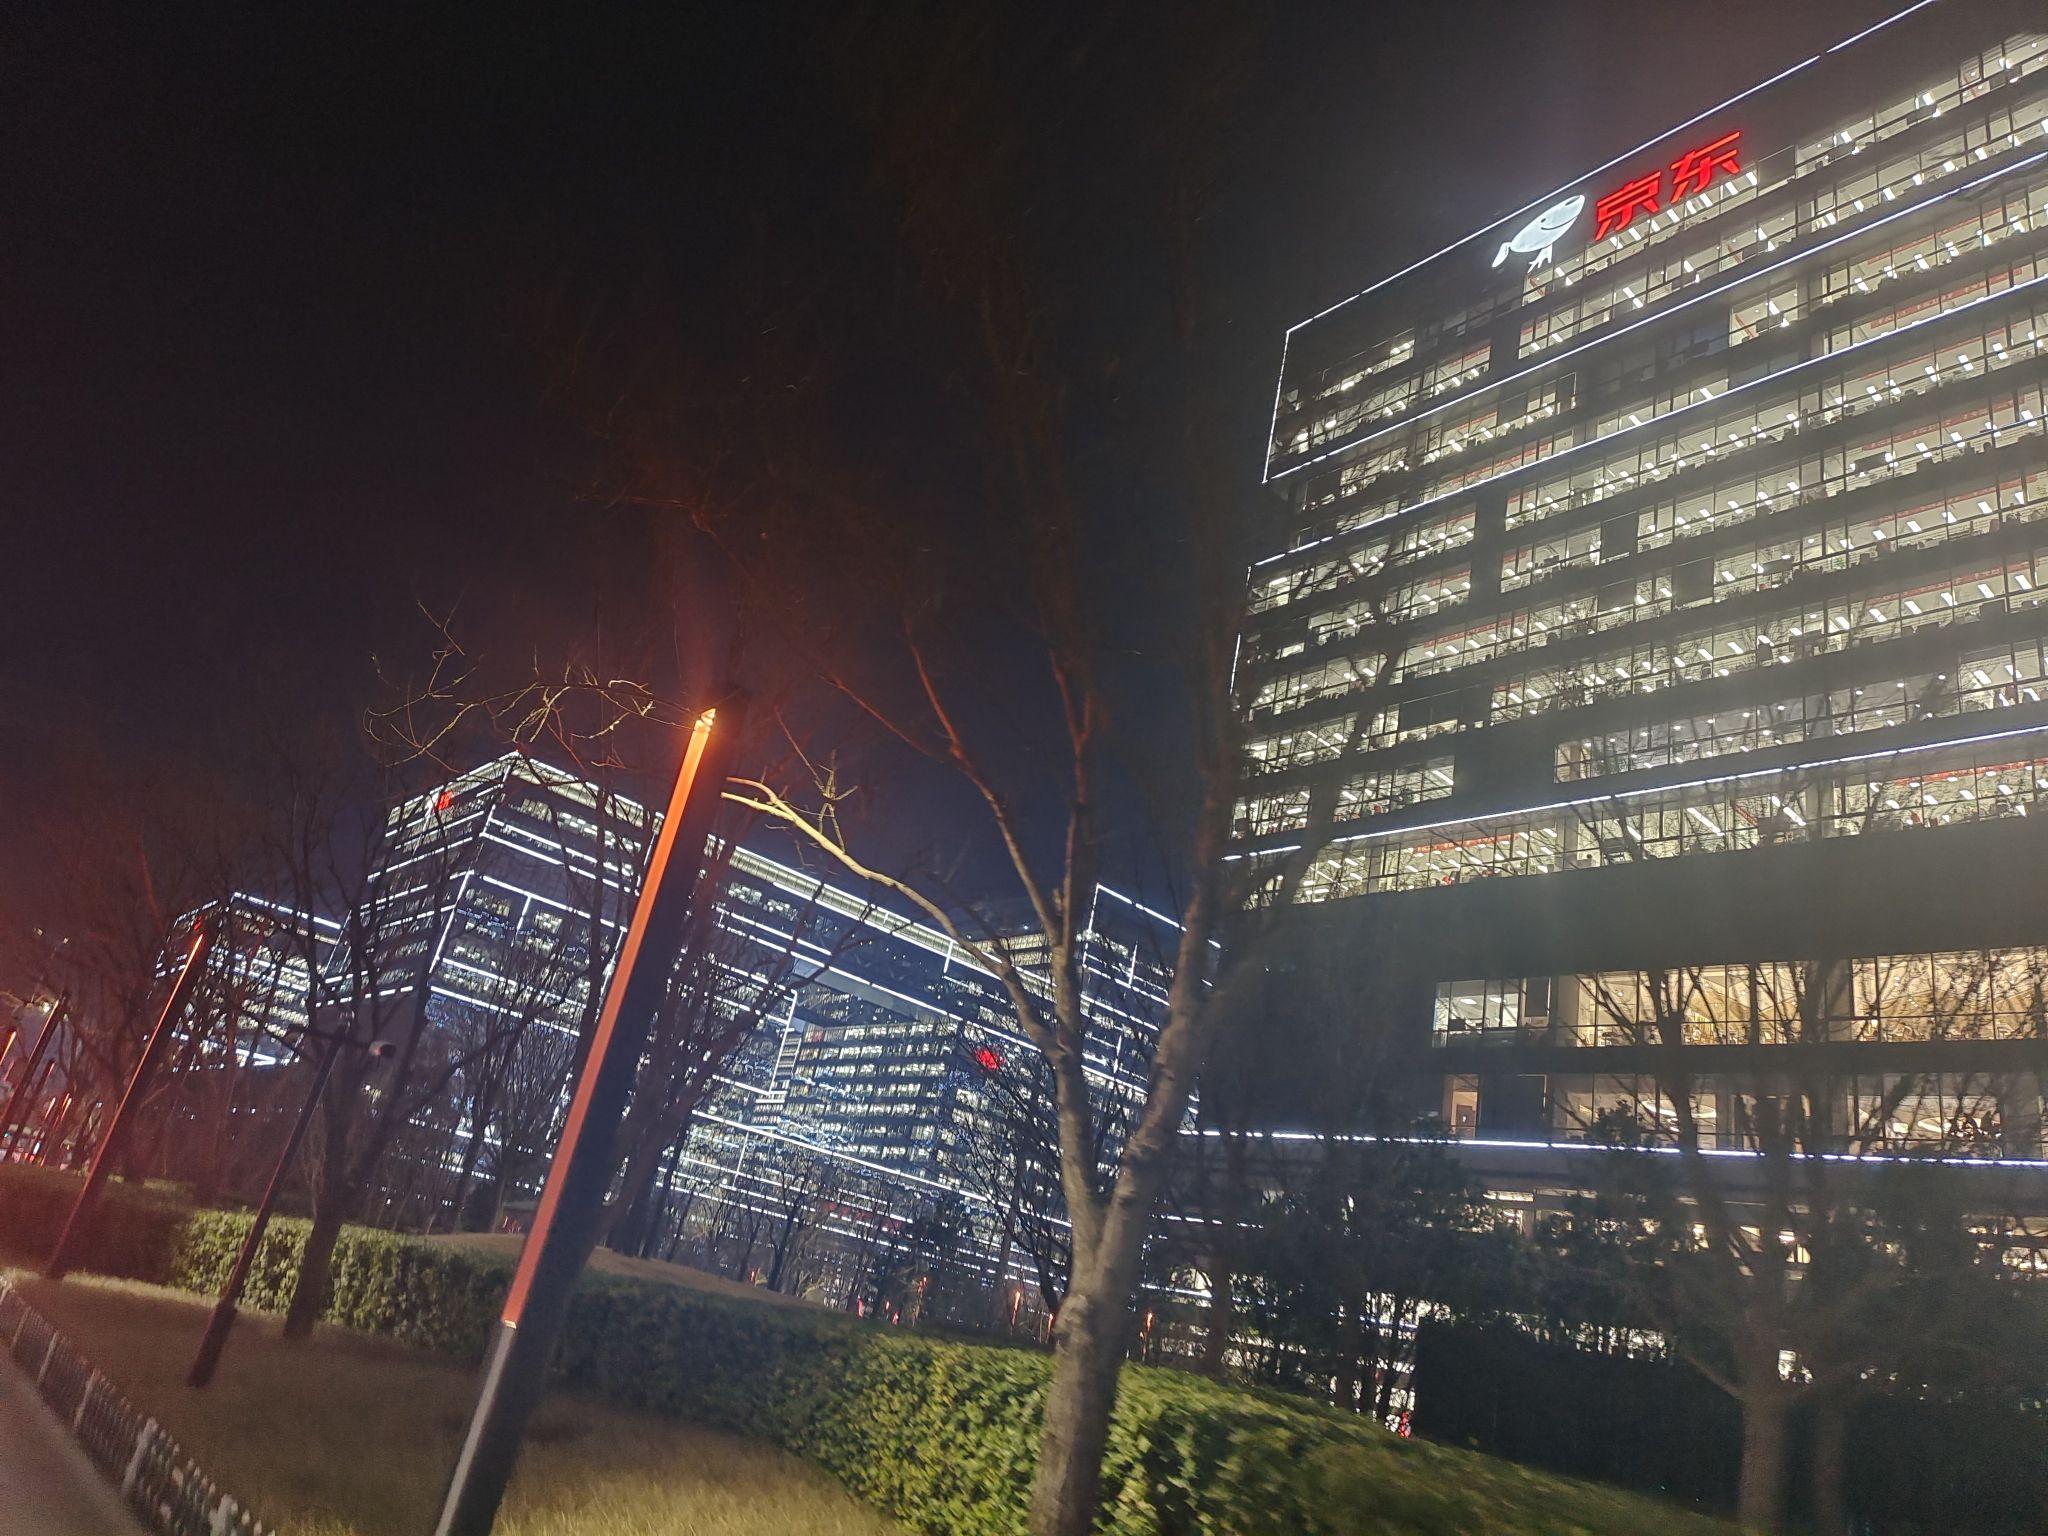
地标名称：京东集团全球总部北京4号园区
所在城市：北京市·通州区